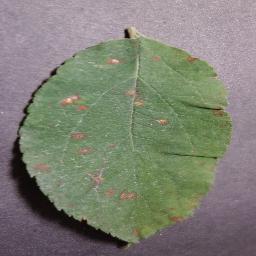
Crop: apple
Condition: cedar_rust